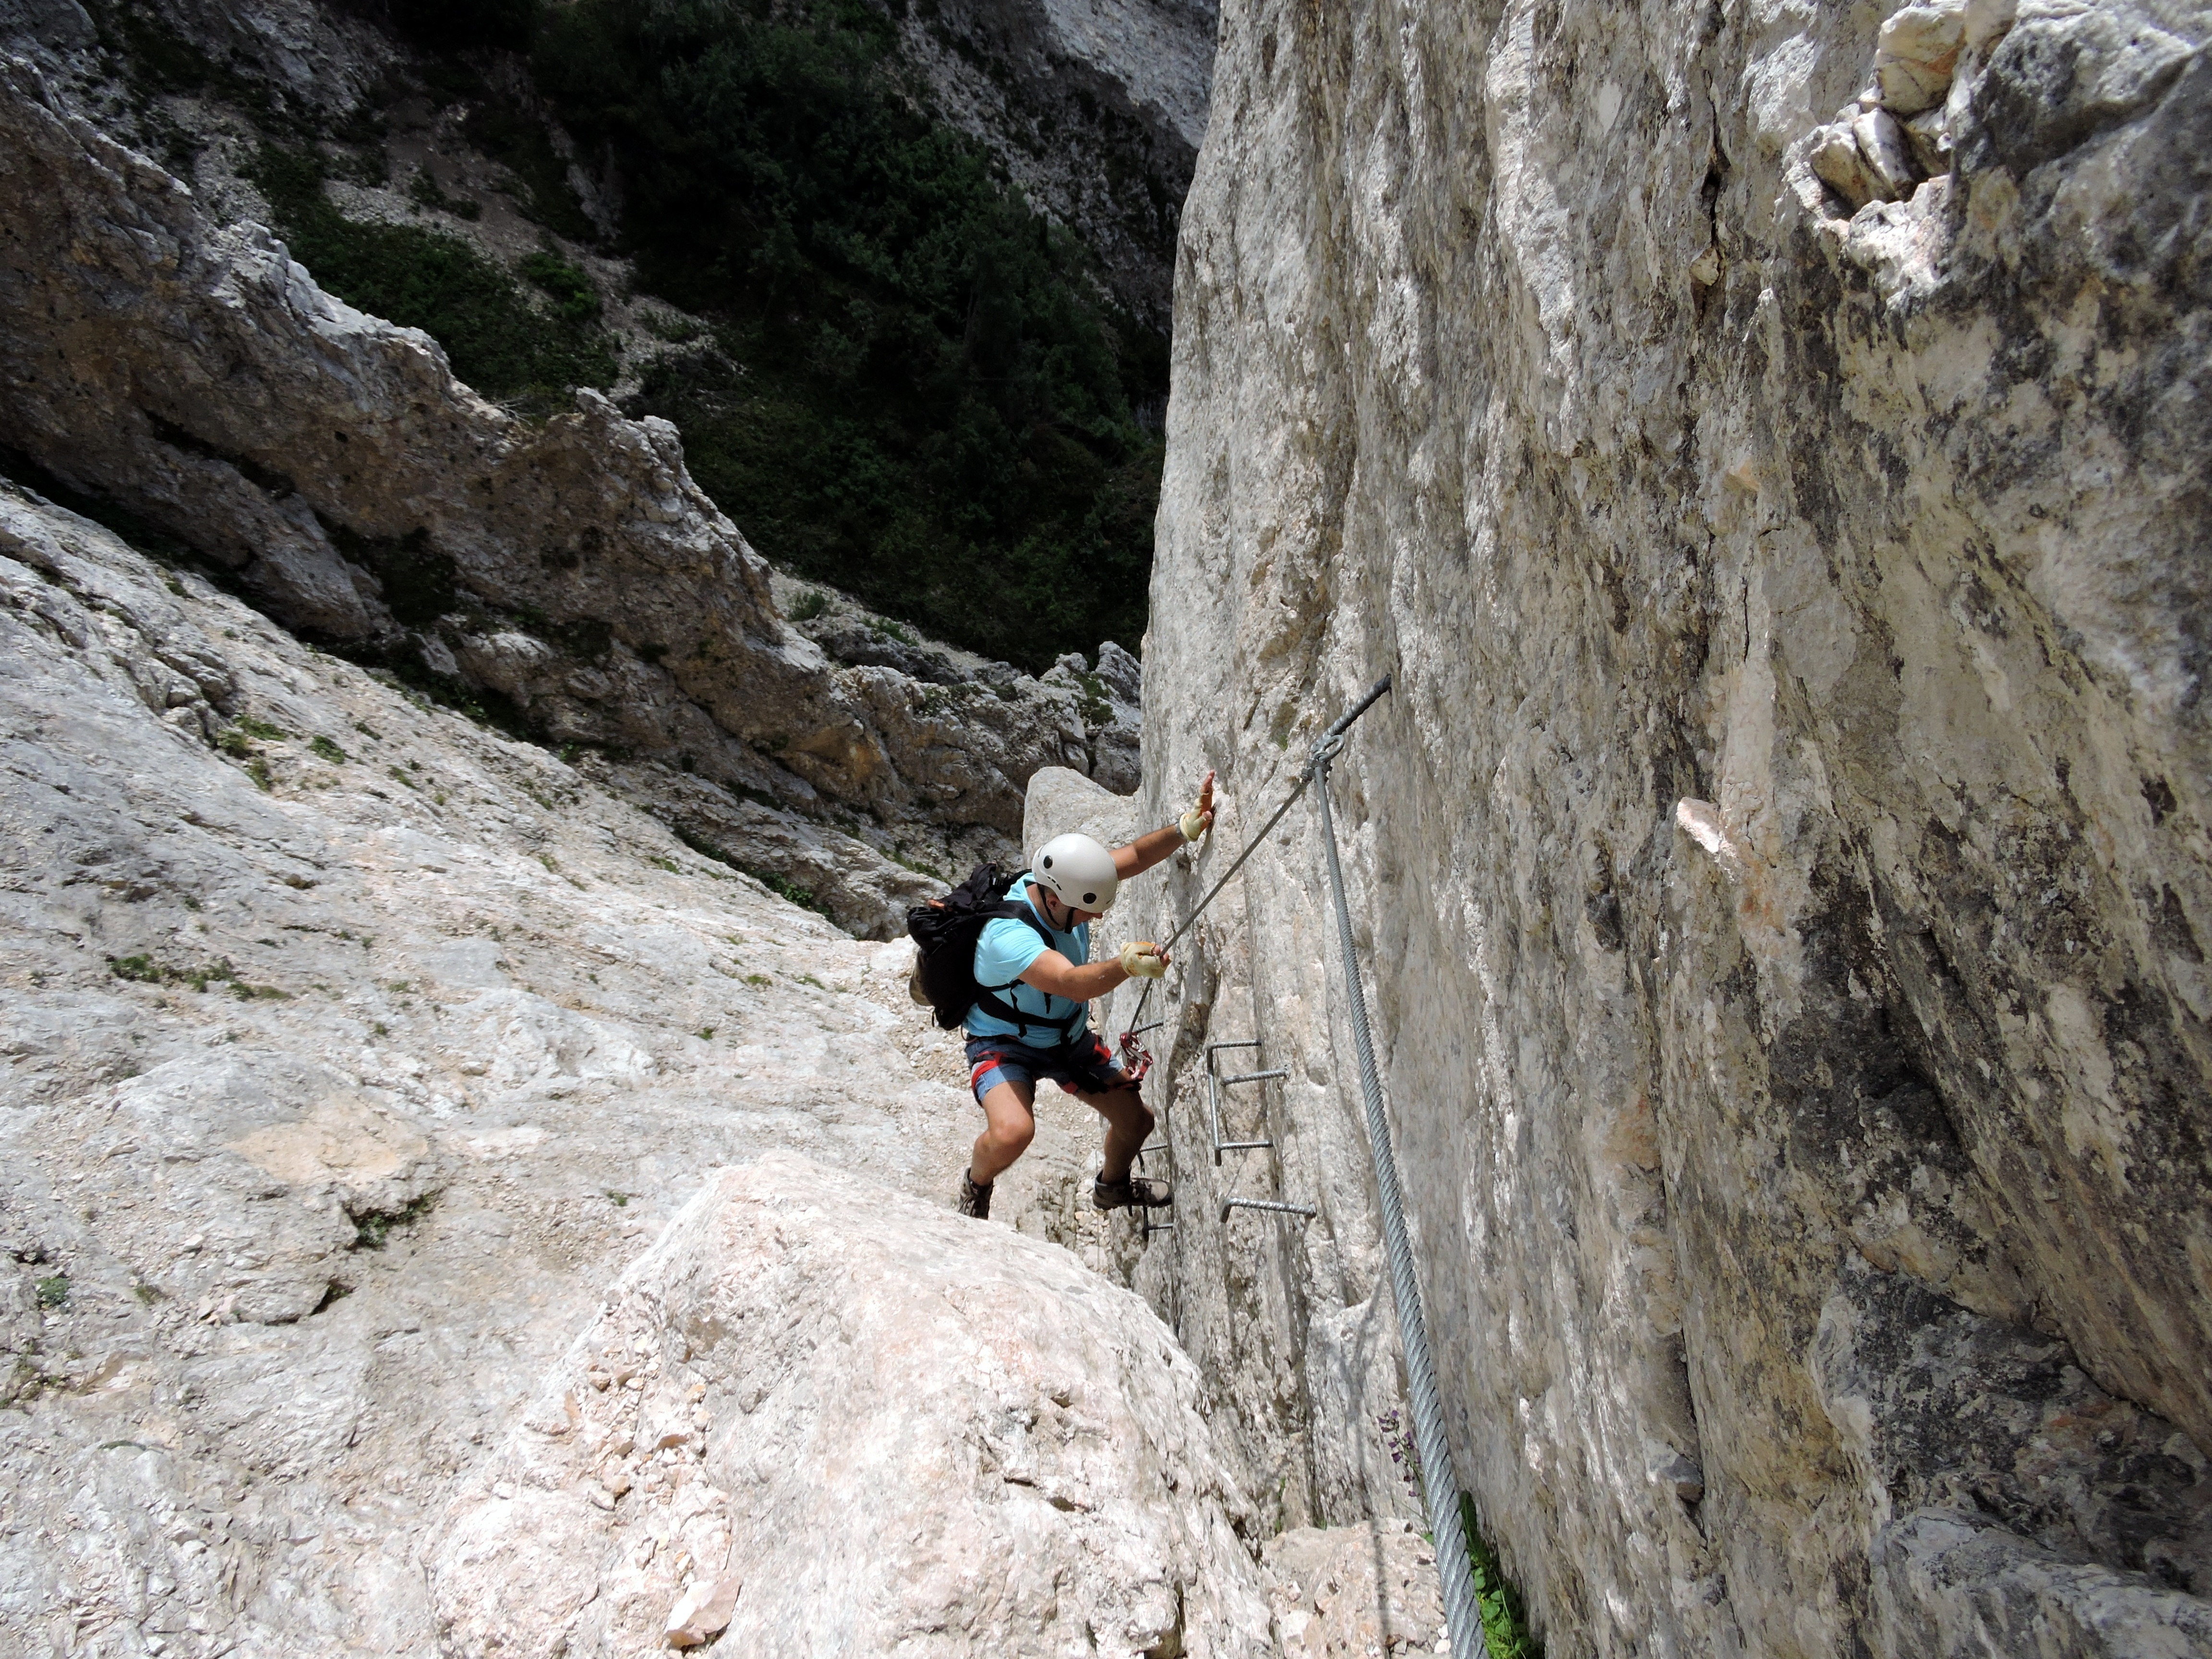
rock, mountain, hiking, adventure, recreation, italy, climbing, rock climbing, climber, scale, extreme sport, excursion, mountaineering, sports, helmet, veneto, carega, ferrata, outdoor recreation, individual sports, sport climbing, free solo climbing, pojesi